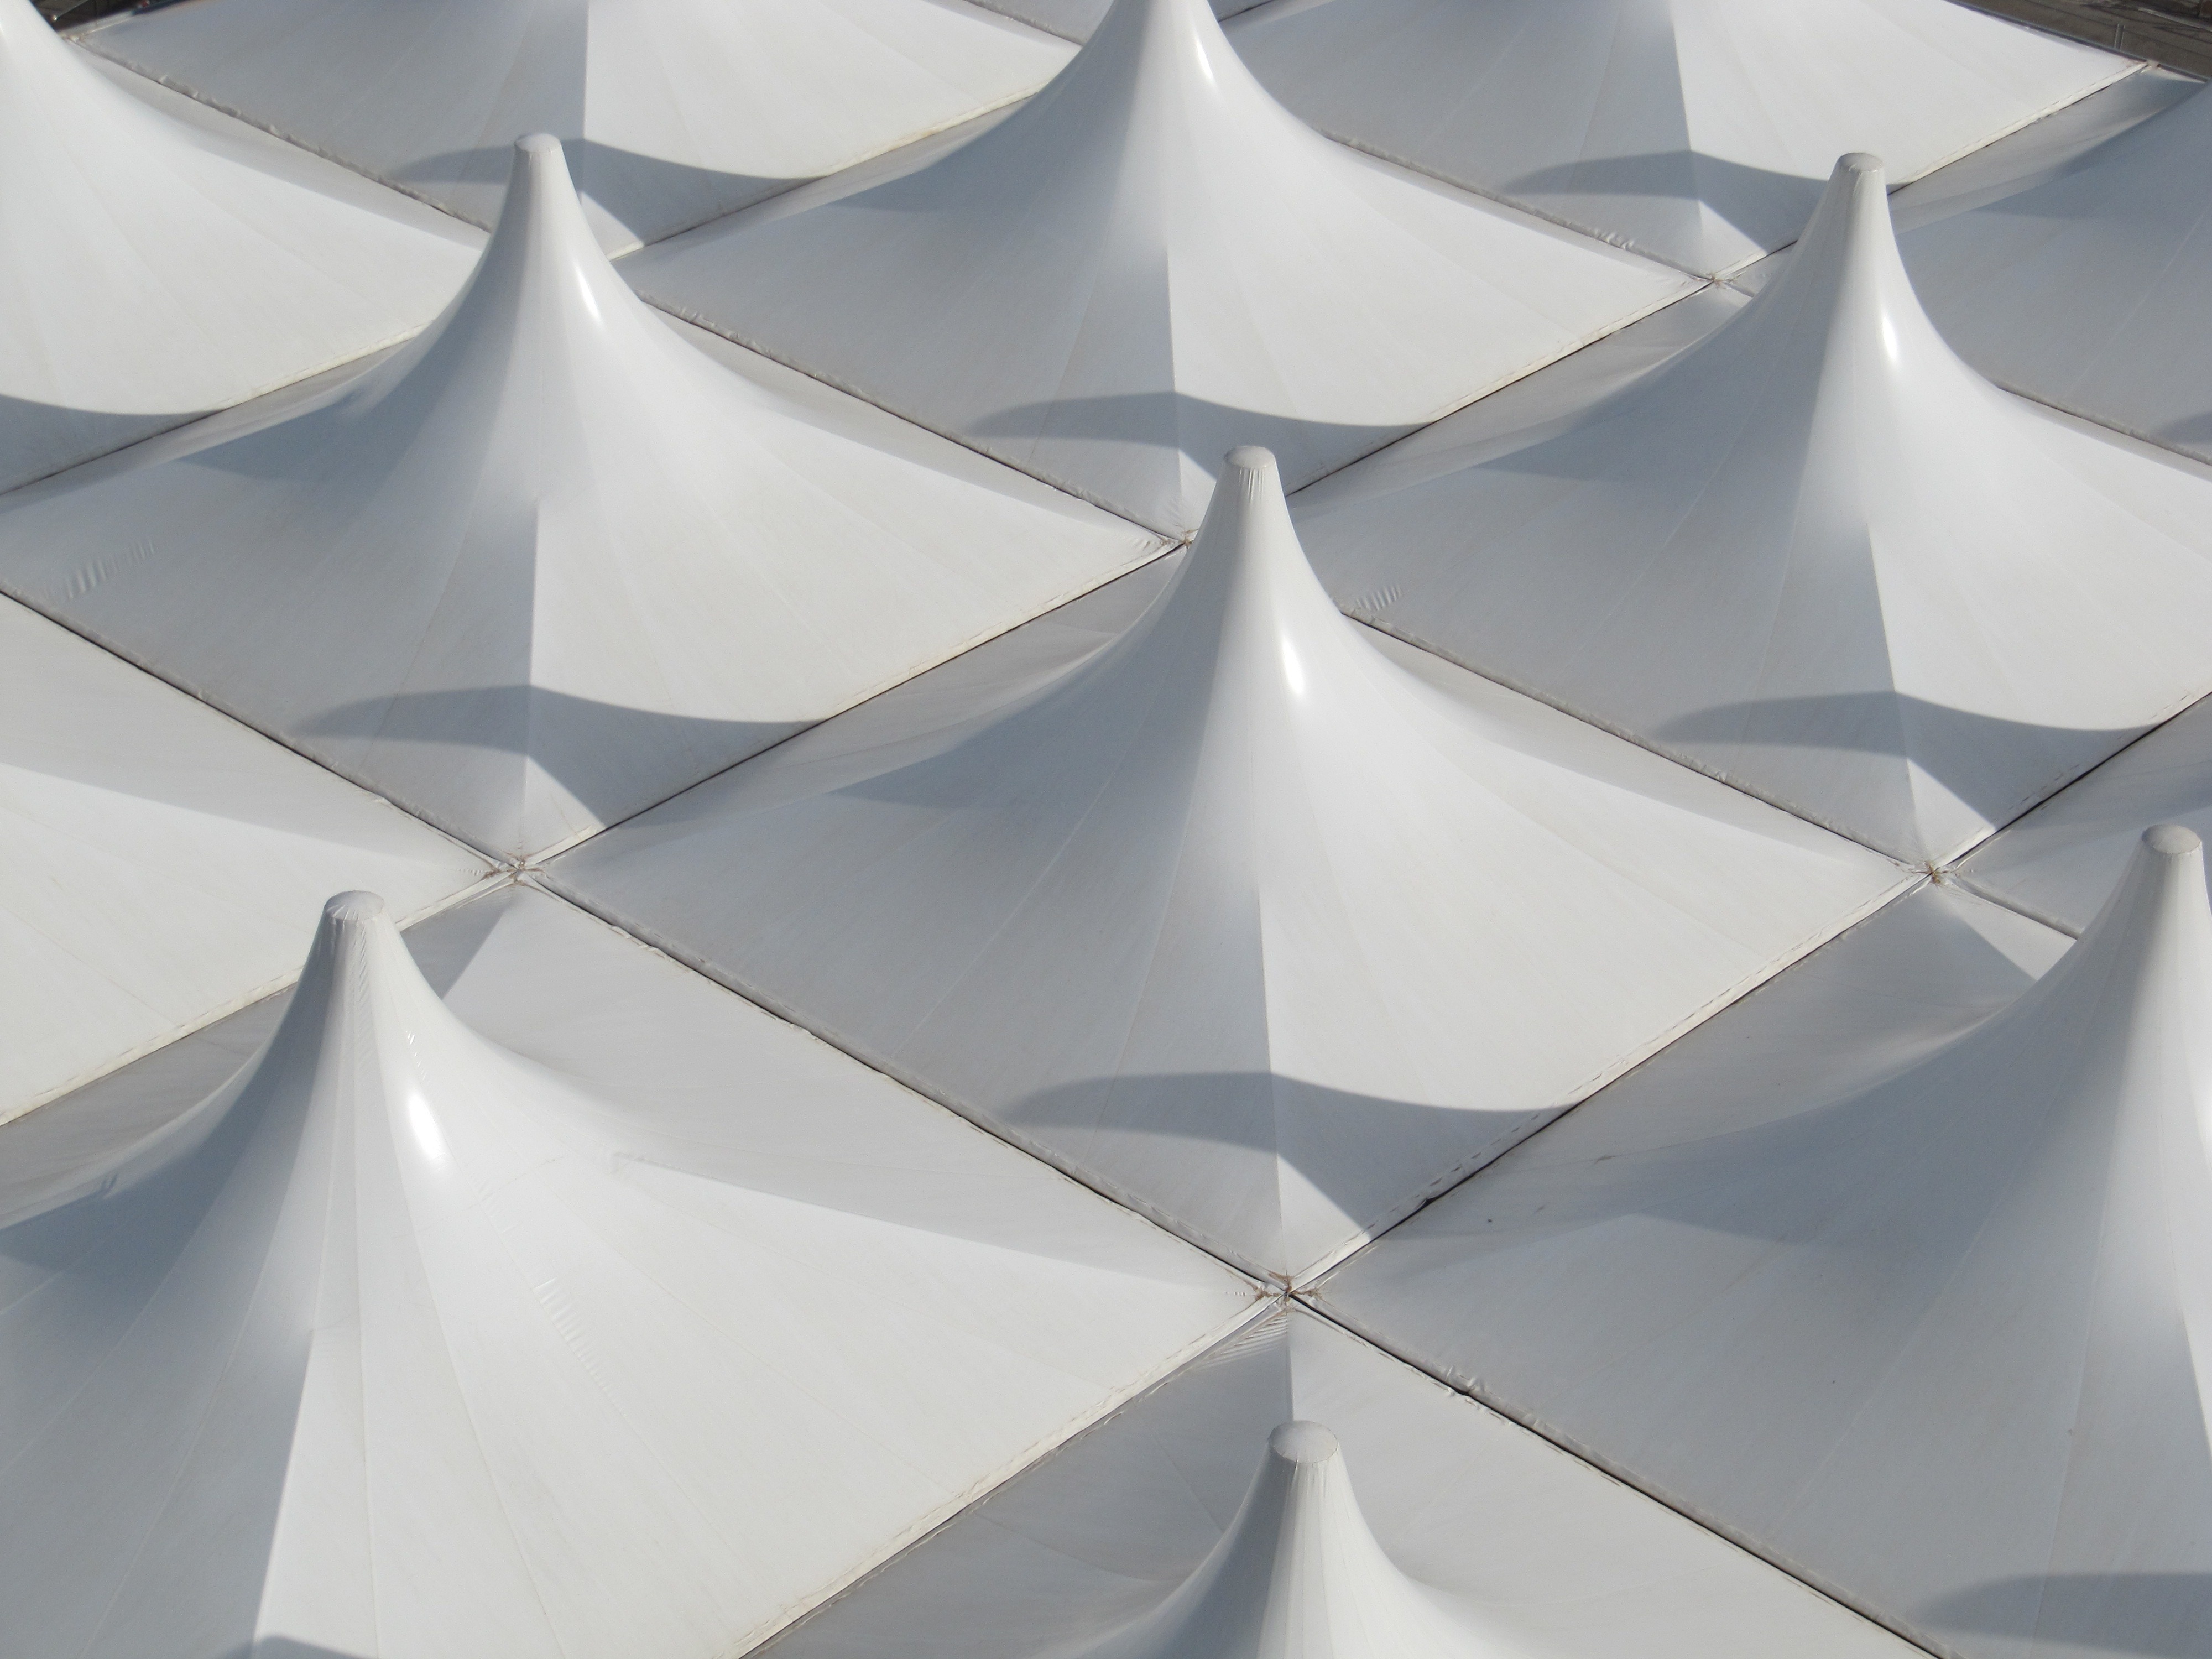
wing, abstract, architecture, white, wheel, petal, glass, ceiling, pattern, circle, artwork, art, background, design, symmetry, shape, hubcap, roofs, pointed, modern art, automotive exterior